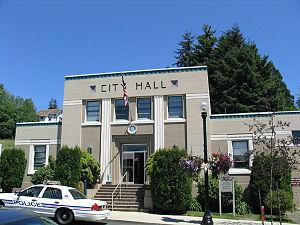
Toledo est une municipalité américaine située dans le comté de Lincoln en Oregon. Lors du recensement de 2010, sa population est de 3 465 habitants.